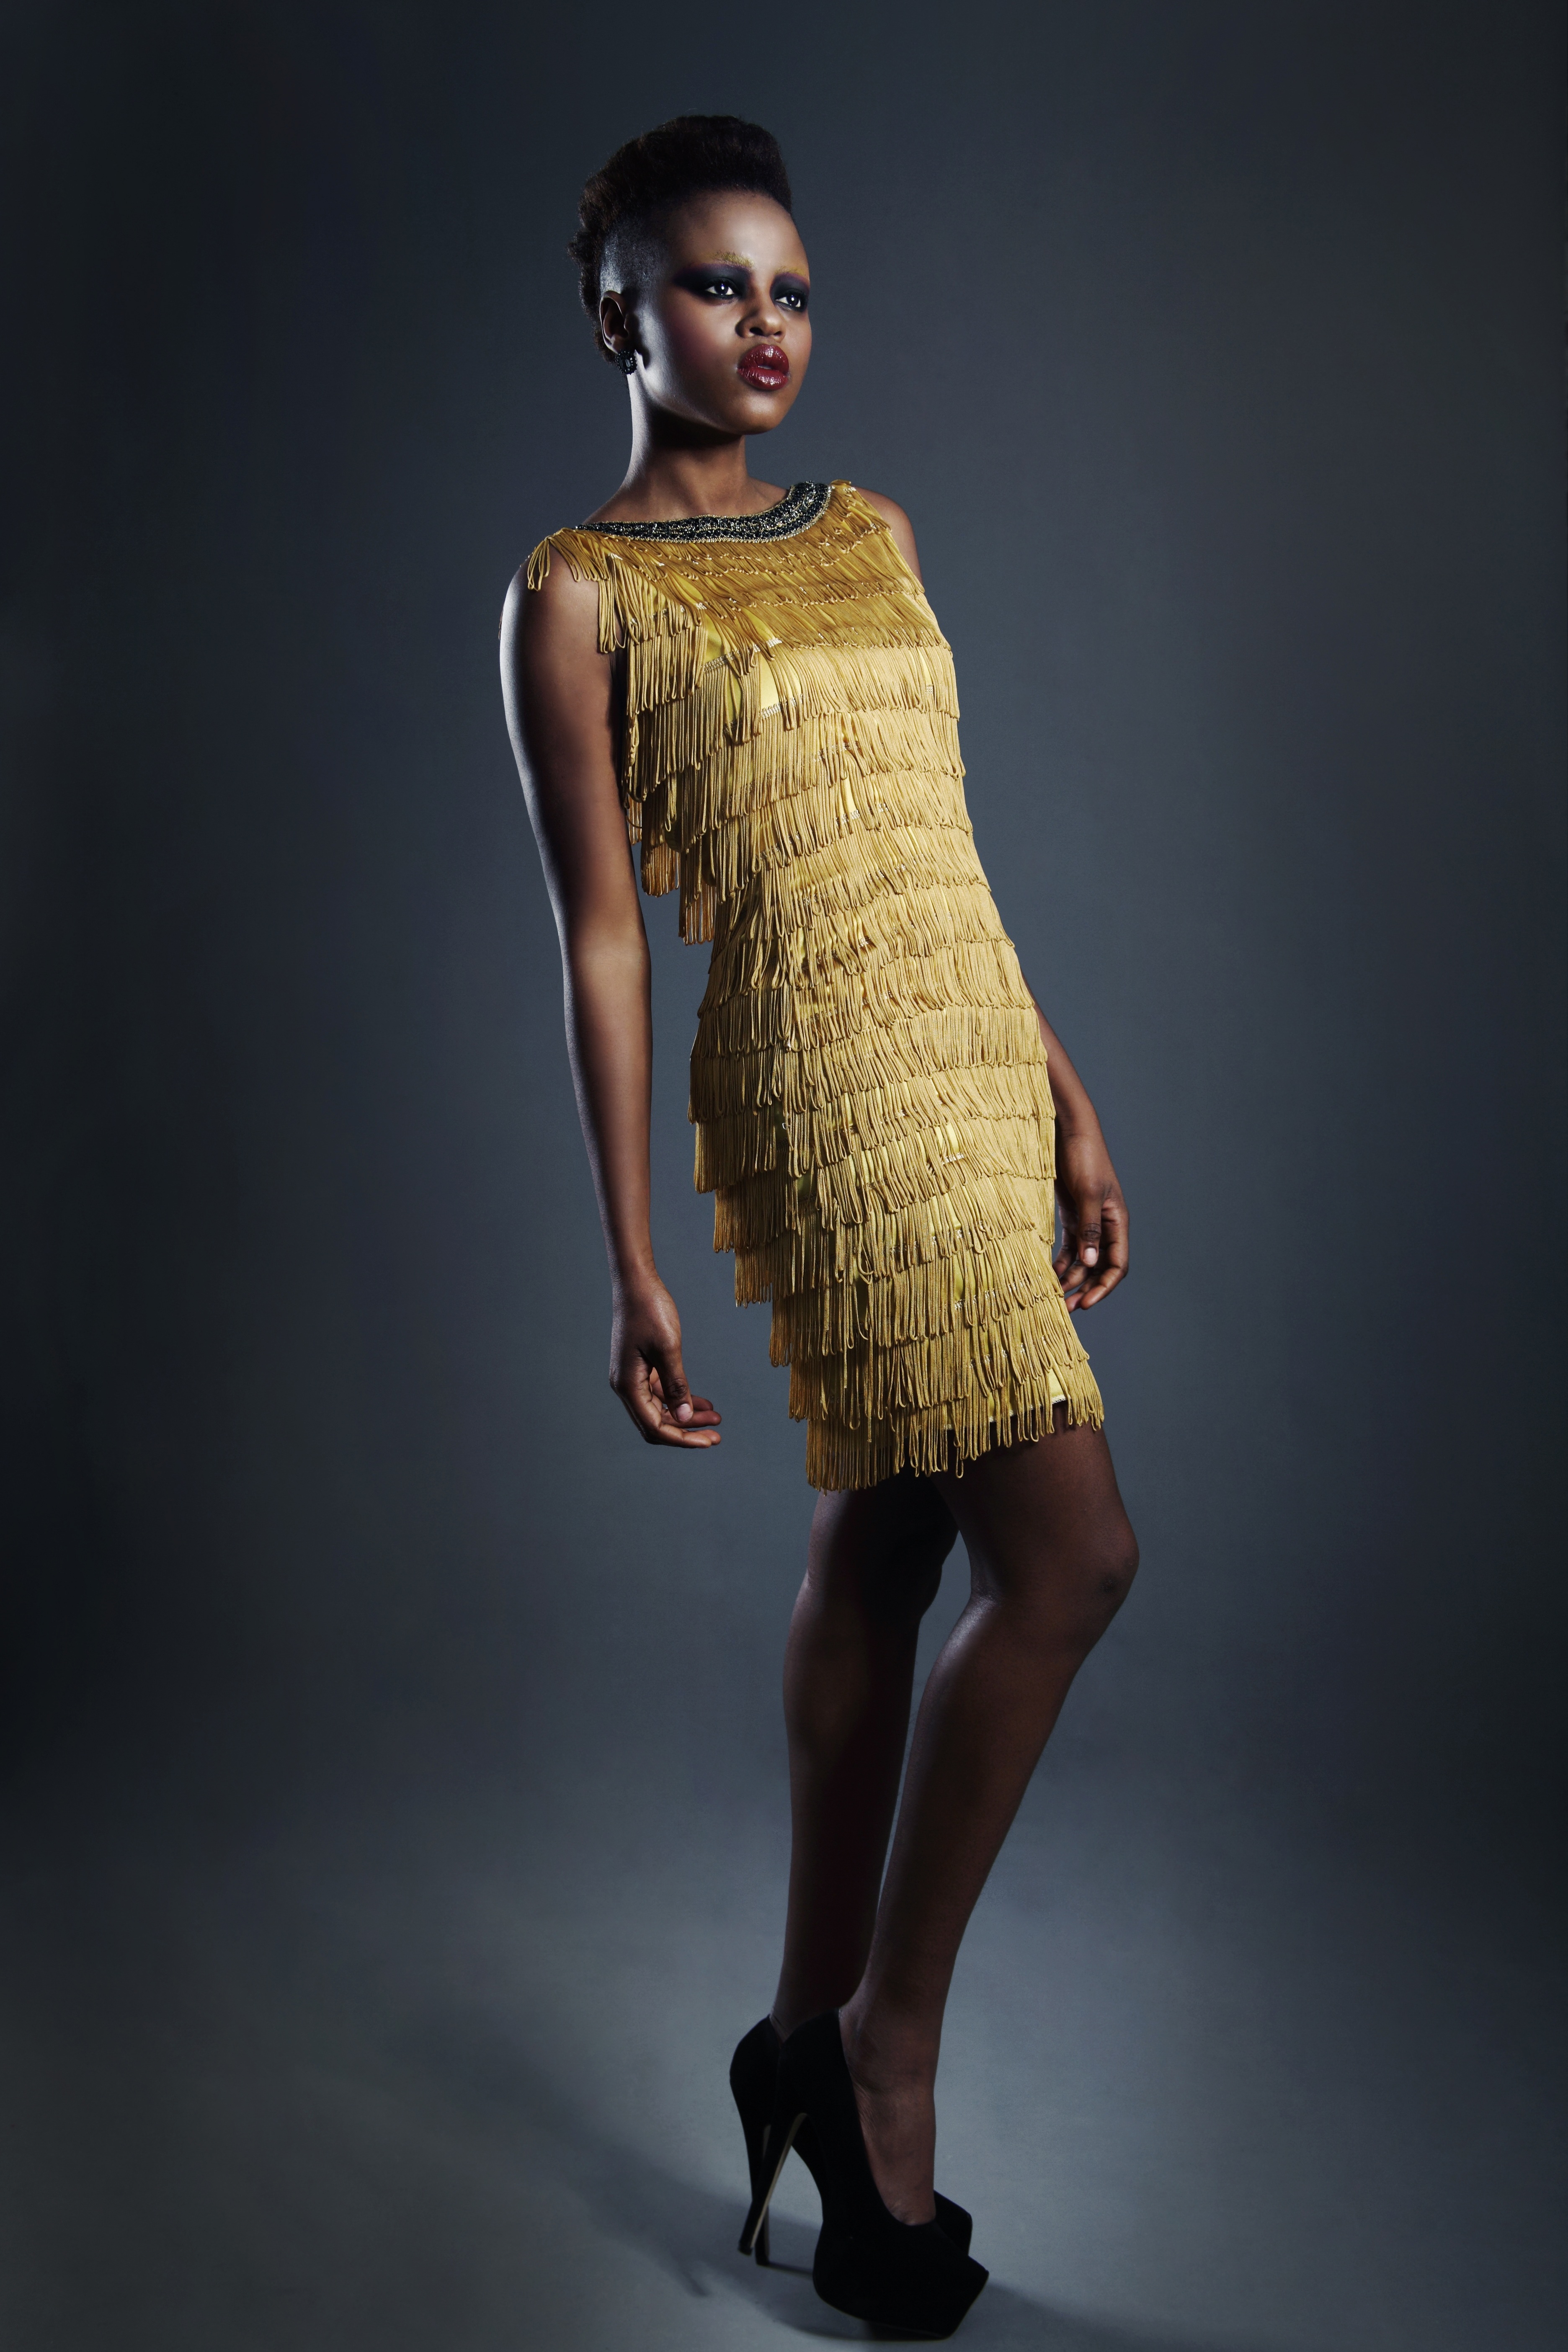
people, girl, woman, photography, female, model, spring, studio, human, fashion, clothing, black, lady, makeup, posing, dress, gold, runway, beautiful, sexy, elegant, pretty, short hair, slim, gown, elegance, glamour, stylish, photo shoot, red lipstick, fashion design, fashion show, supermodel, cocktail dress